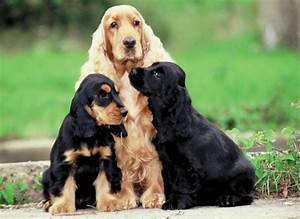
Label: cane